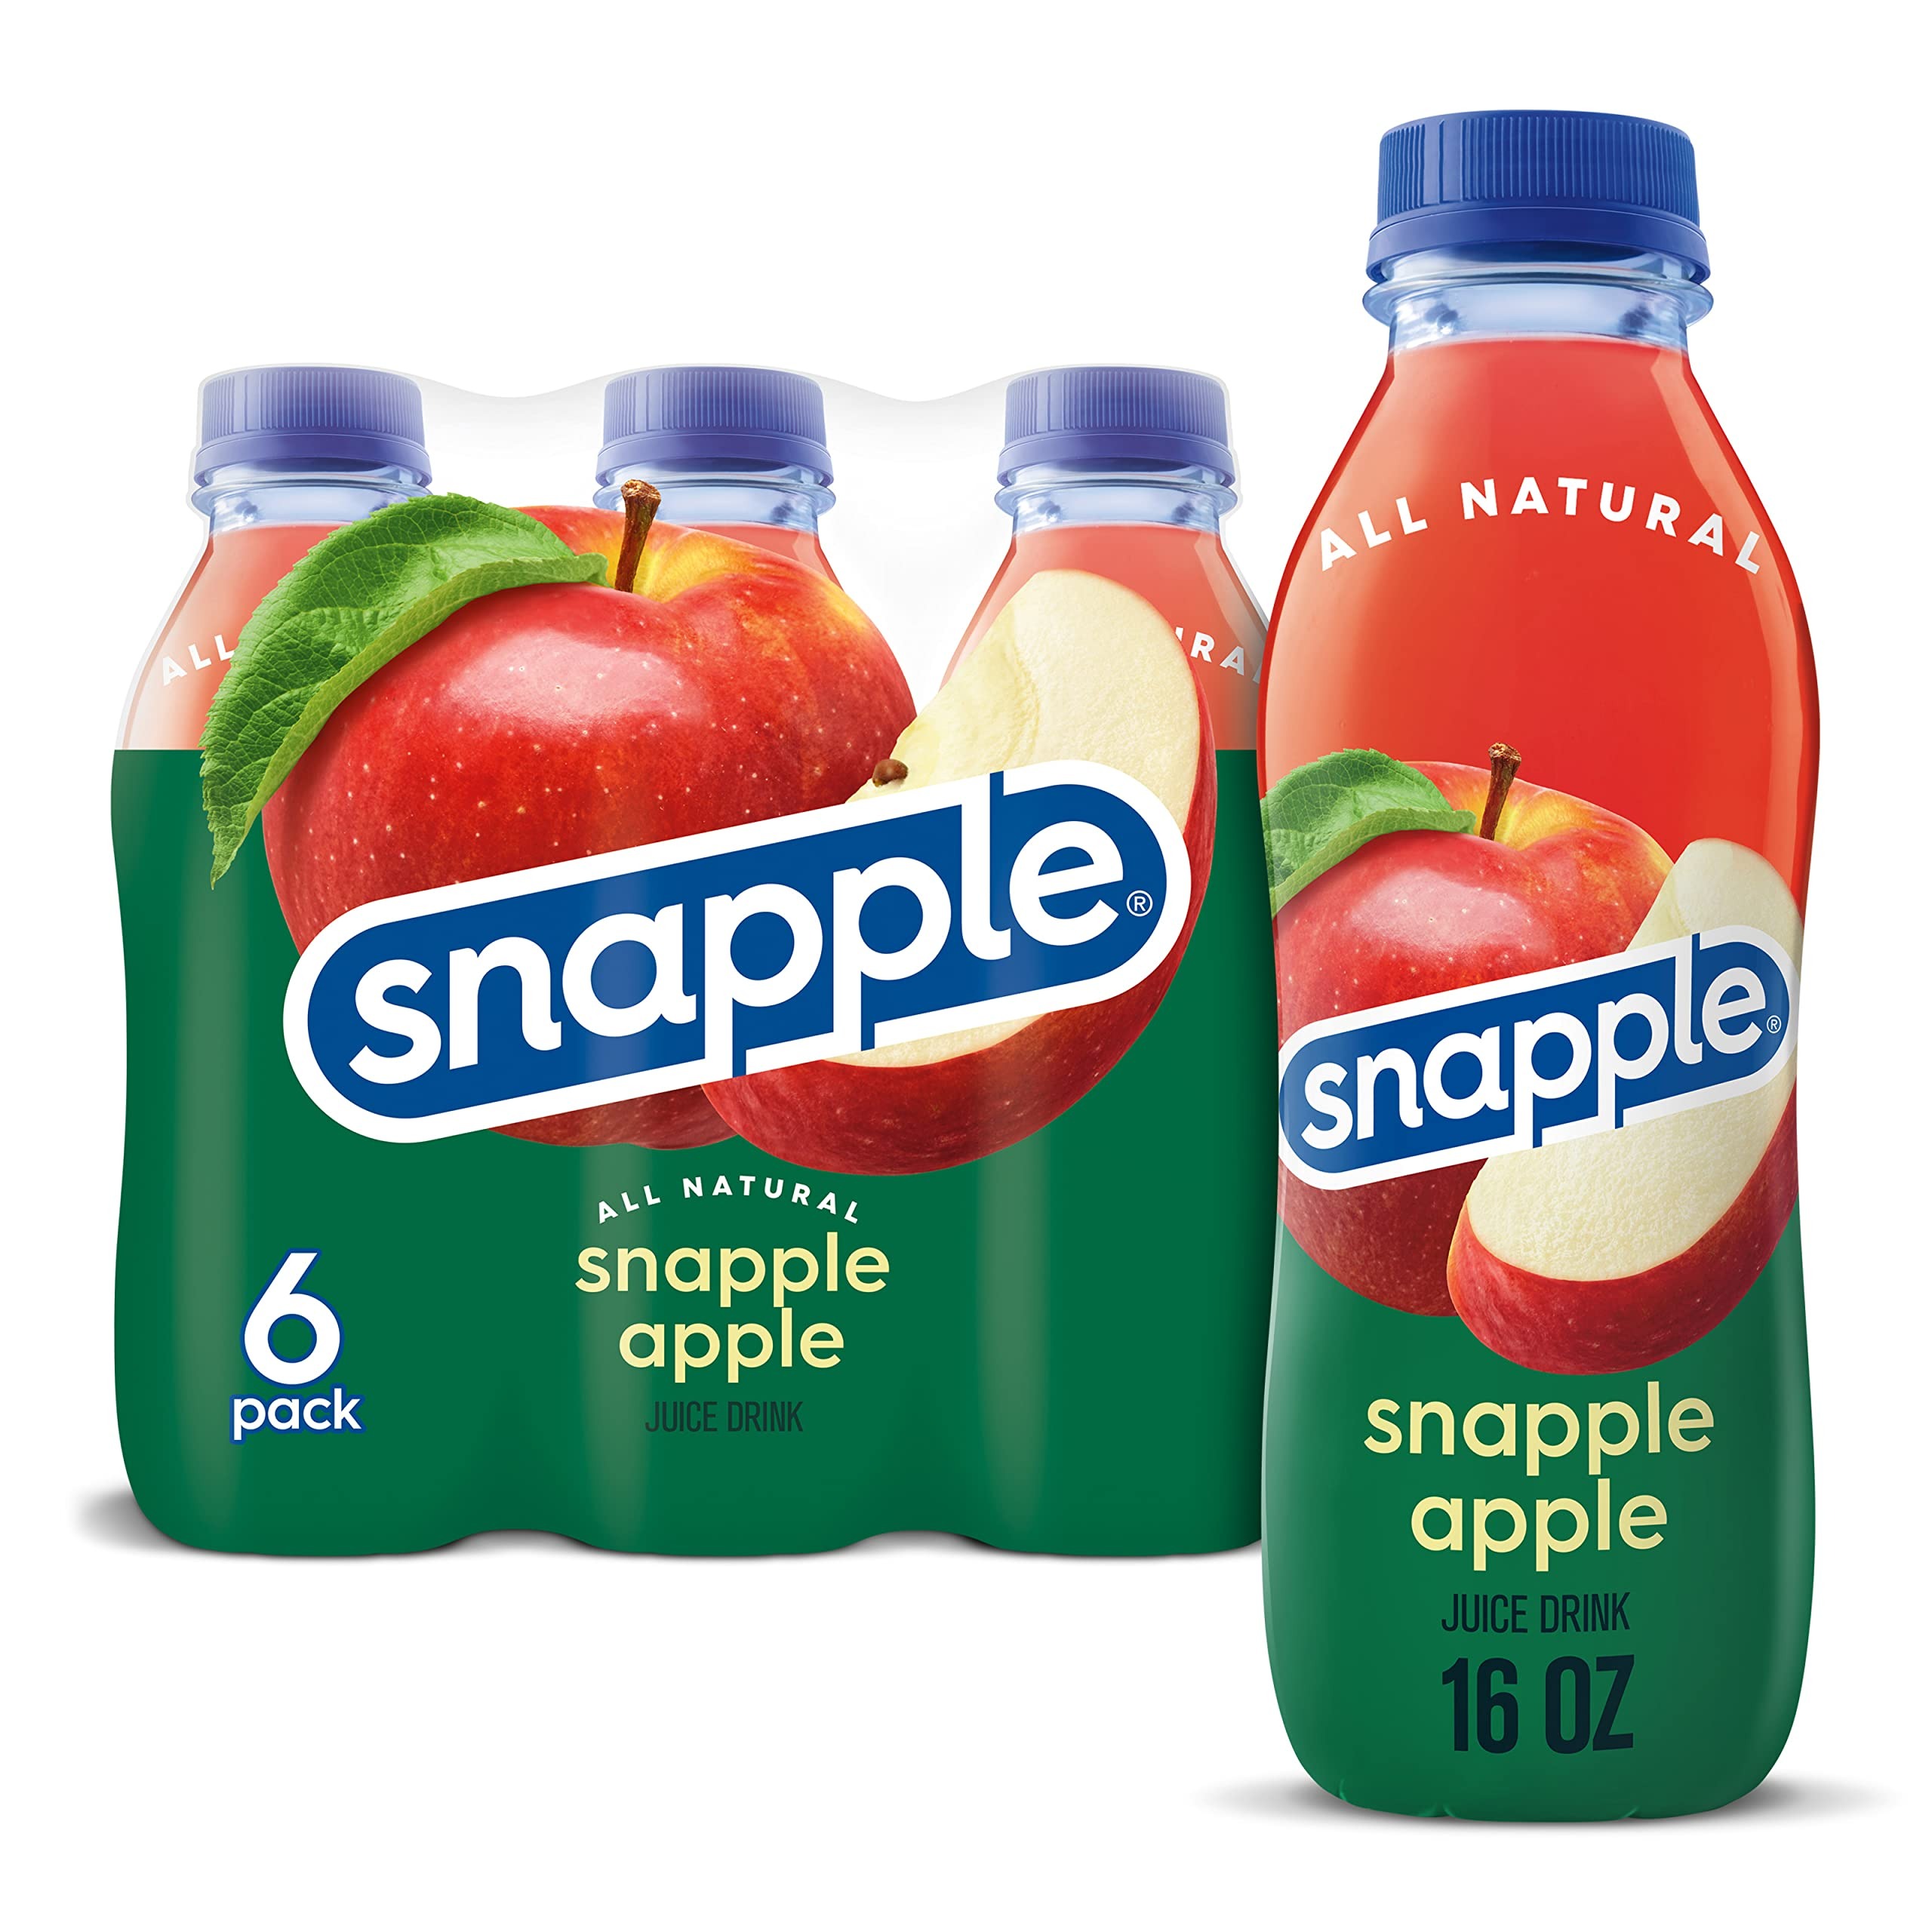
Item Name: Snapple Apple Juice Drink, 16 fl oz recycled plastic bottle, 6 pack
Bullet Point 1: FLAVOR: Snapple Apple juice drink is a blast of the juicy, crisp flavor of red ripe apples.
Bullet Point 2: SNAPPLE JUICE DRINKS: Snapple Apple contains 10% real juice.
Bullet Point 3: QUALITY: Our teas, fruit drinks, and lemonades are always made from quality ingredients.
Bullet Point 4: ALL NATURAL: Snapple Apple is all natural, with no artificial flavors or sweeteners.
Bullet Point 5: 100% RECYCLED: Our 16oz and 20oz bottles are recyclable and made from 100% recycled plastic (excludes cap and label).
Value: 96.0
Unit: Fl Oz

Price: 6.99